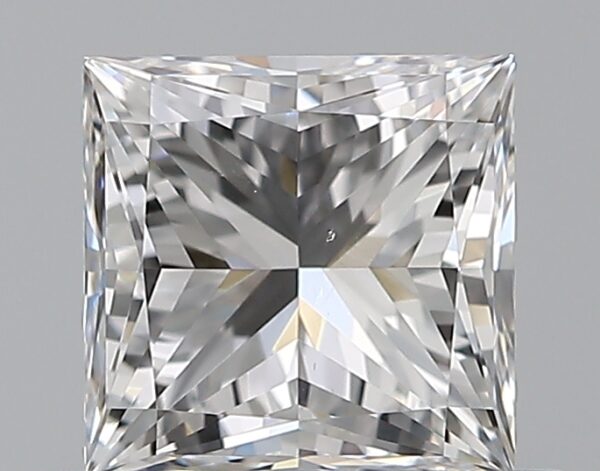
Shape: princess
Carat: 0.7
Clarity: VS1
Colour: D
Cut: EX
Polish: EX
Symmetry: EX
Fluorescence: N
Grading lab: GIA
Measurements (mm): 4.81 x 4.72 x 3.47